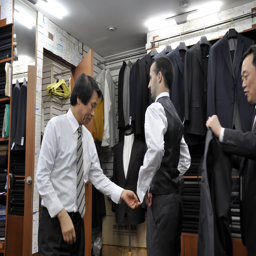
the finished product : getting a custom - made suit